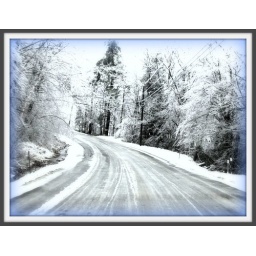
This is an image of the road from house after a week of being trapped by the ice storm.